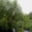
Label: willow_tree